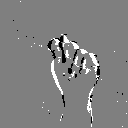
ASL letter: t